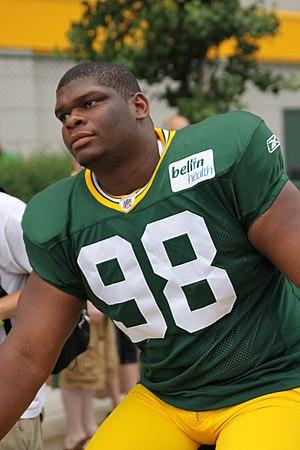
Clifford James Wilson est un joueur américain de football américain. Il joue actuellement avec les Raiders d'Oakland.